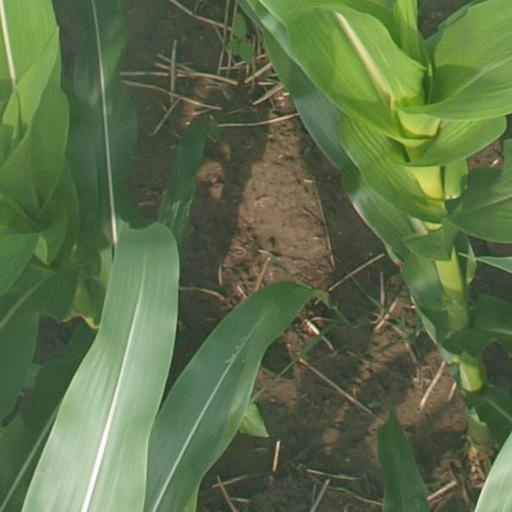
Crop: maize; corn